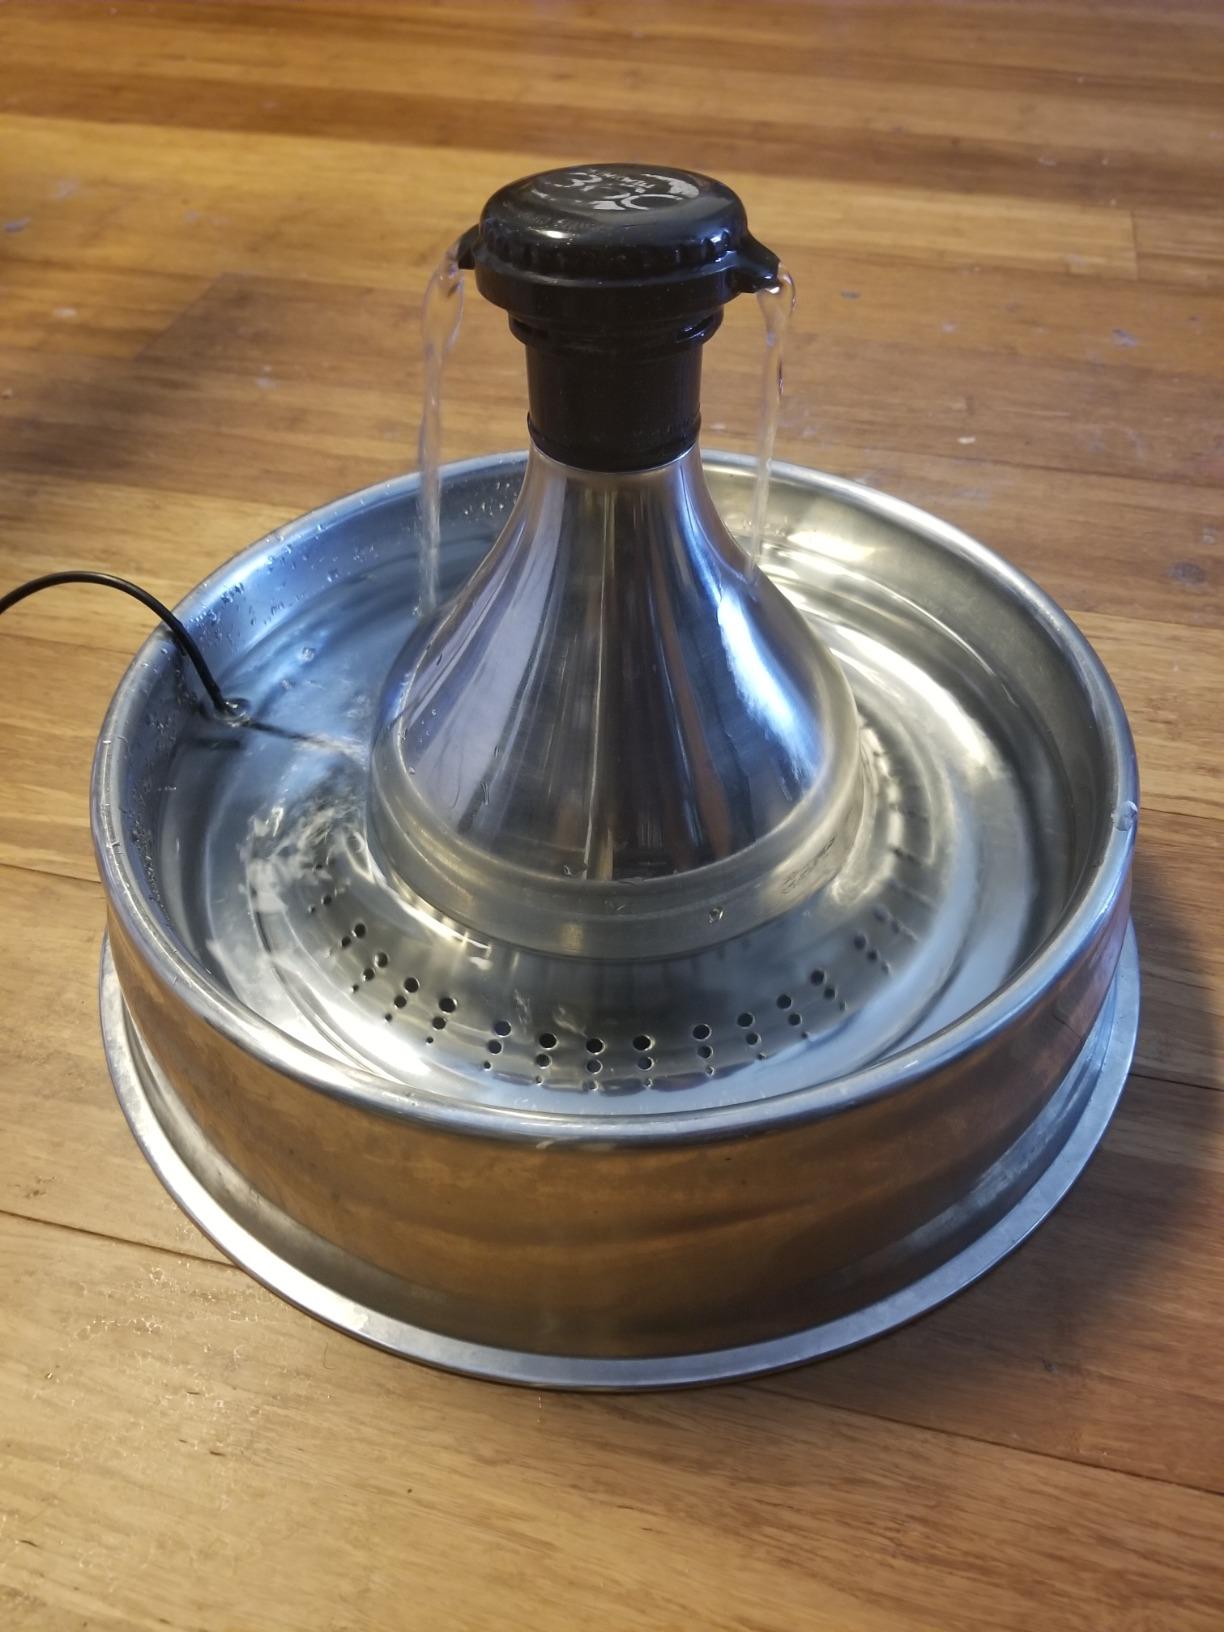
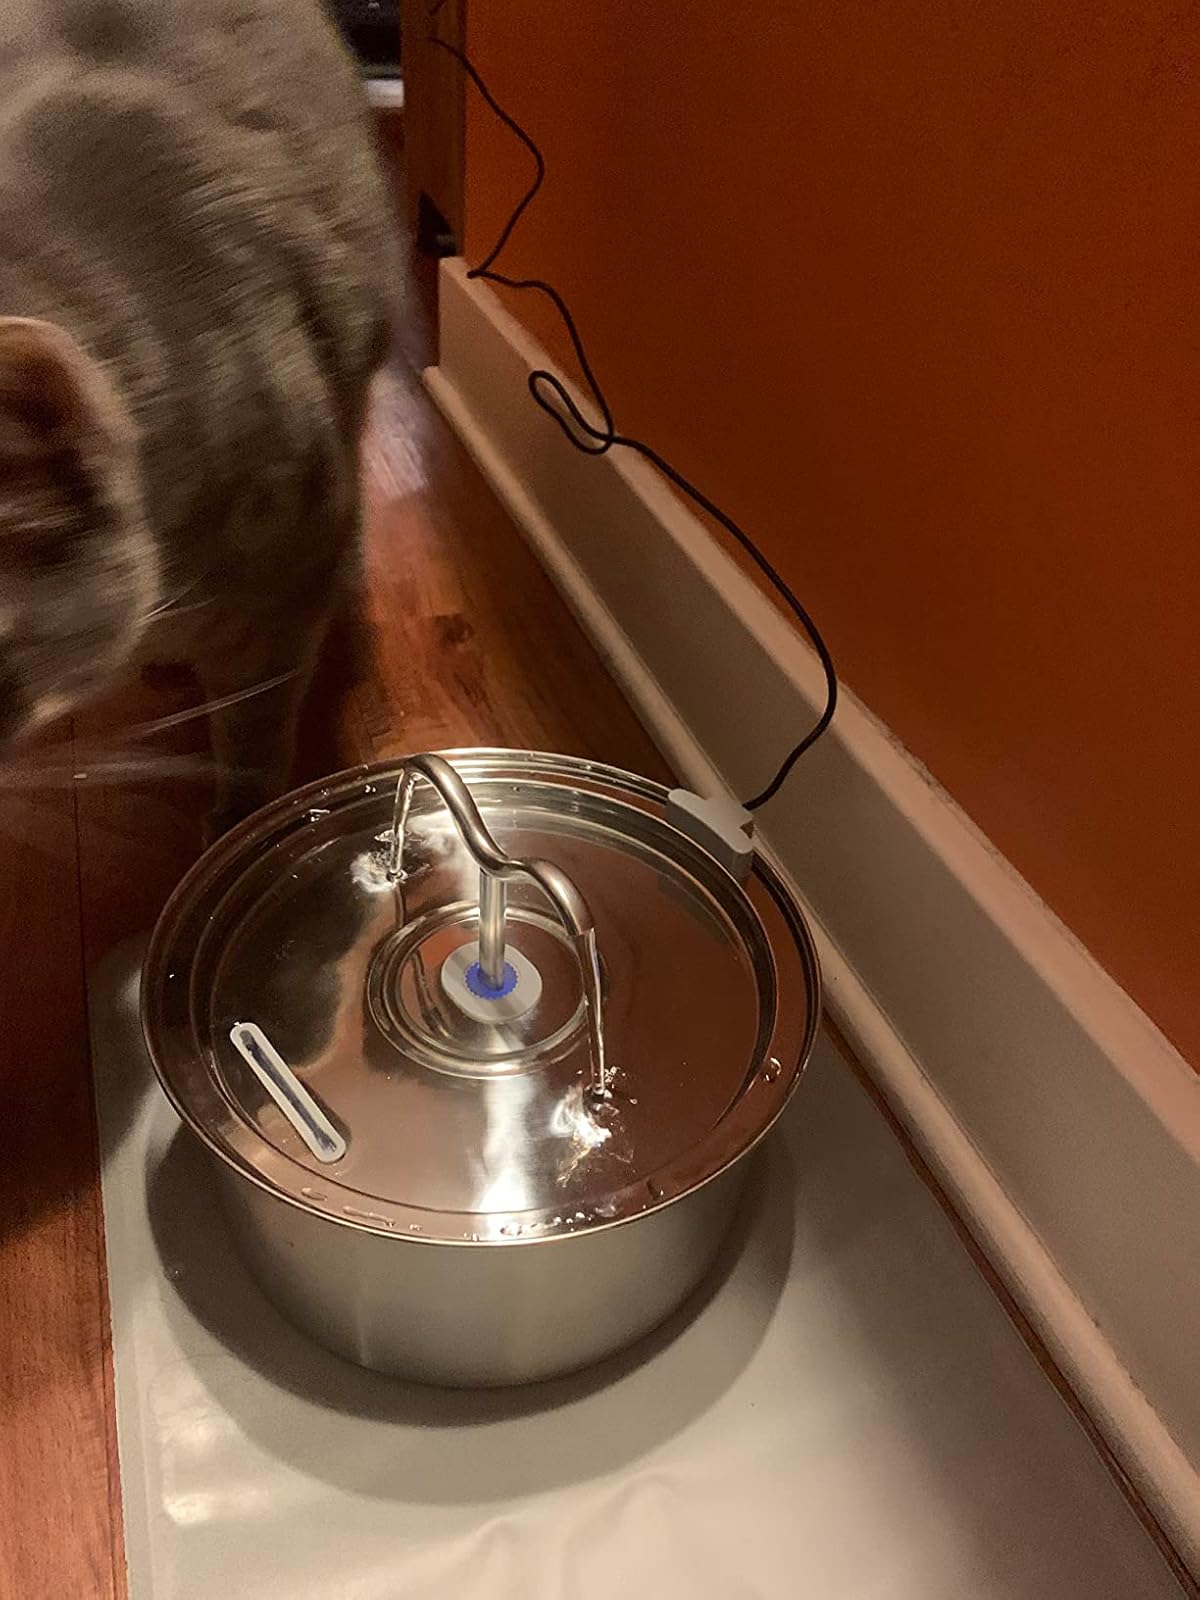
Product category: items_bowl
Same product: no